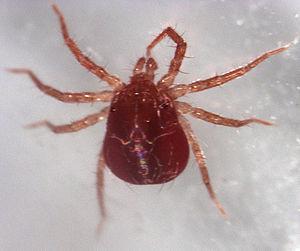
Les Anystina forment une cohorte d'acariens de l'ordre des Trombidiformes et du sous-ordre des Prostigmata.